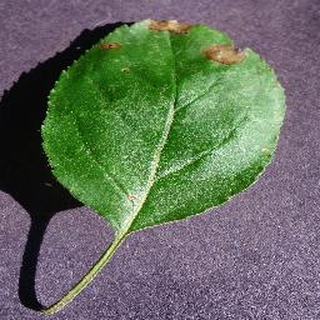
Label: apple_black_rot